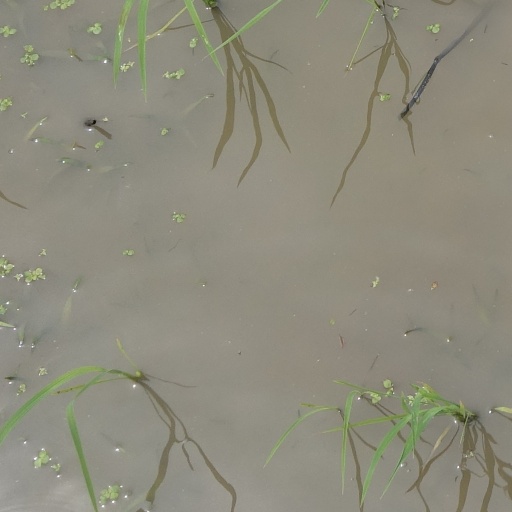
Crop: rice